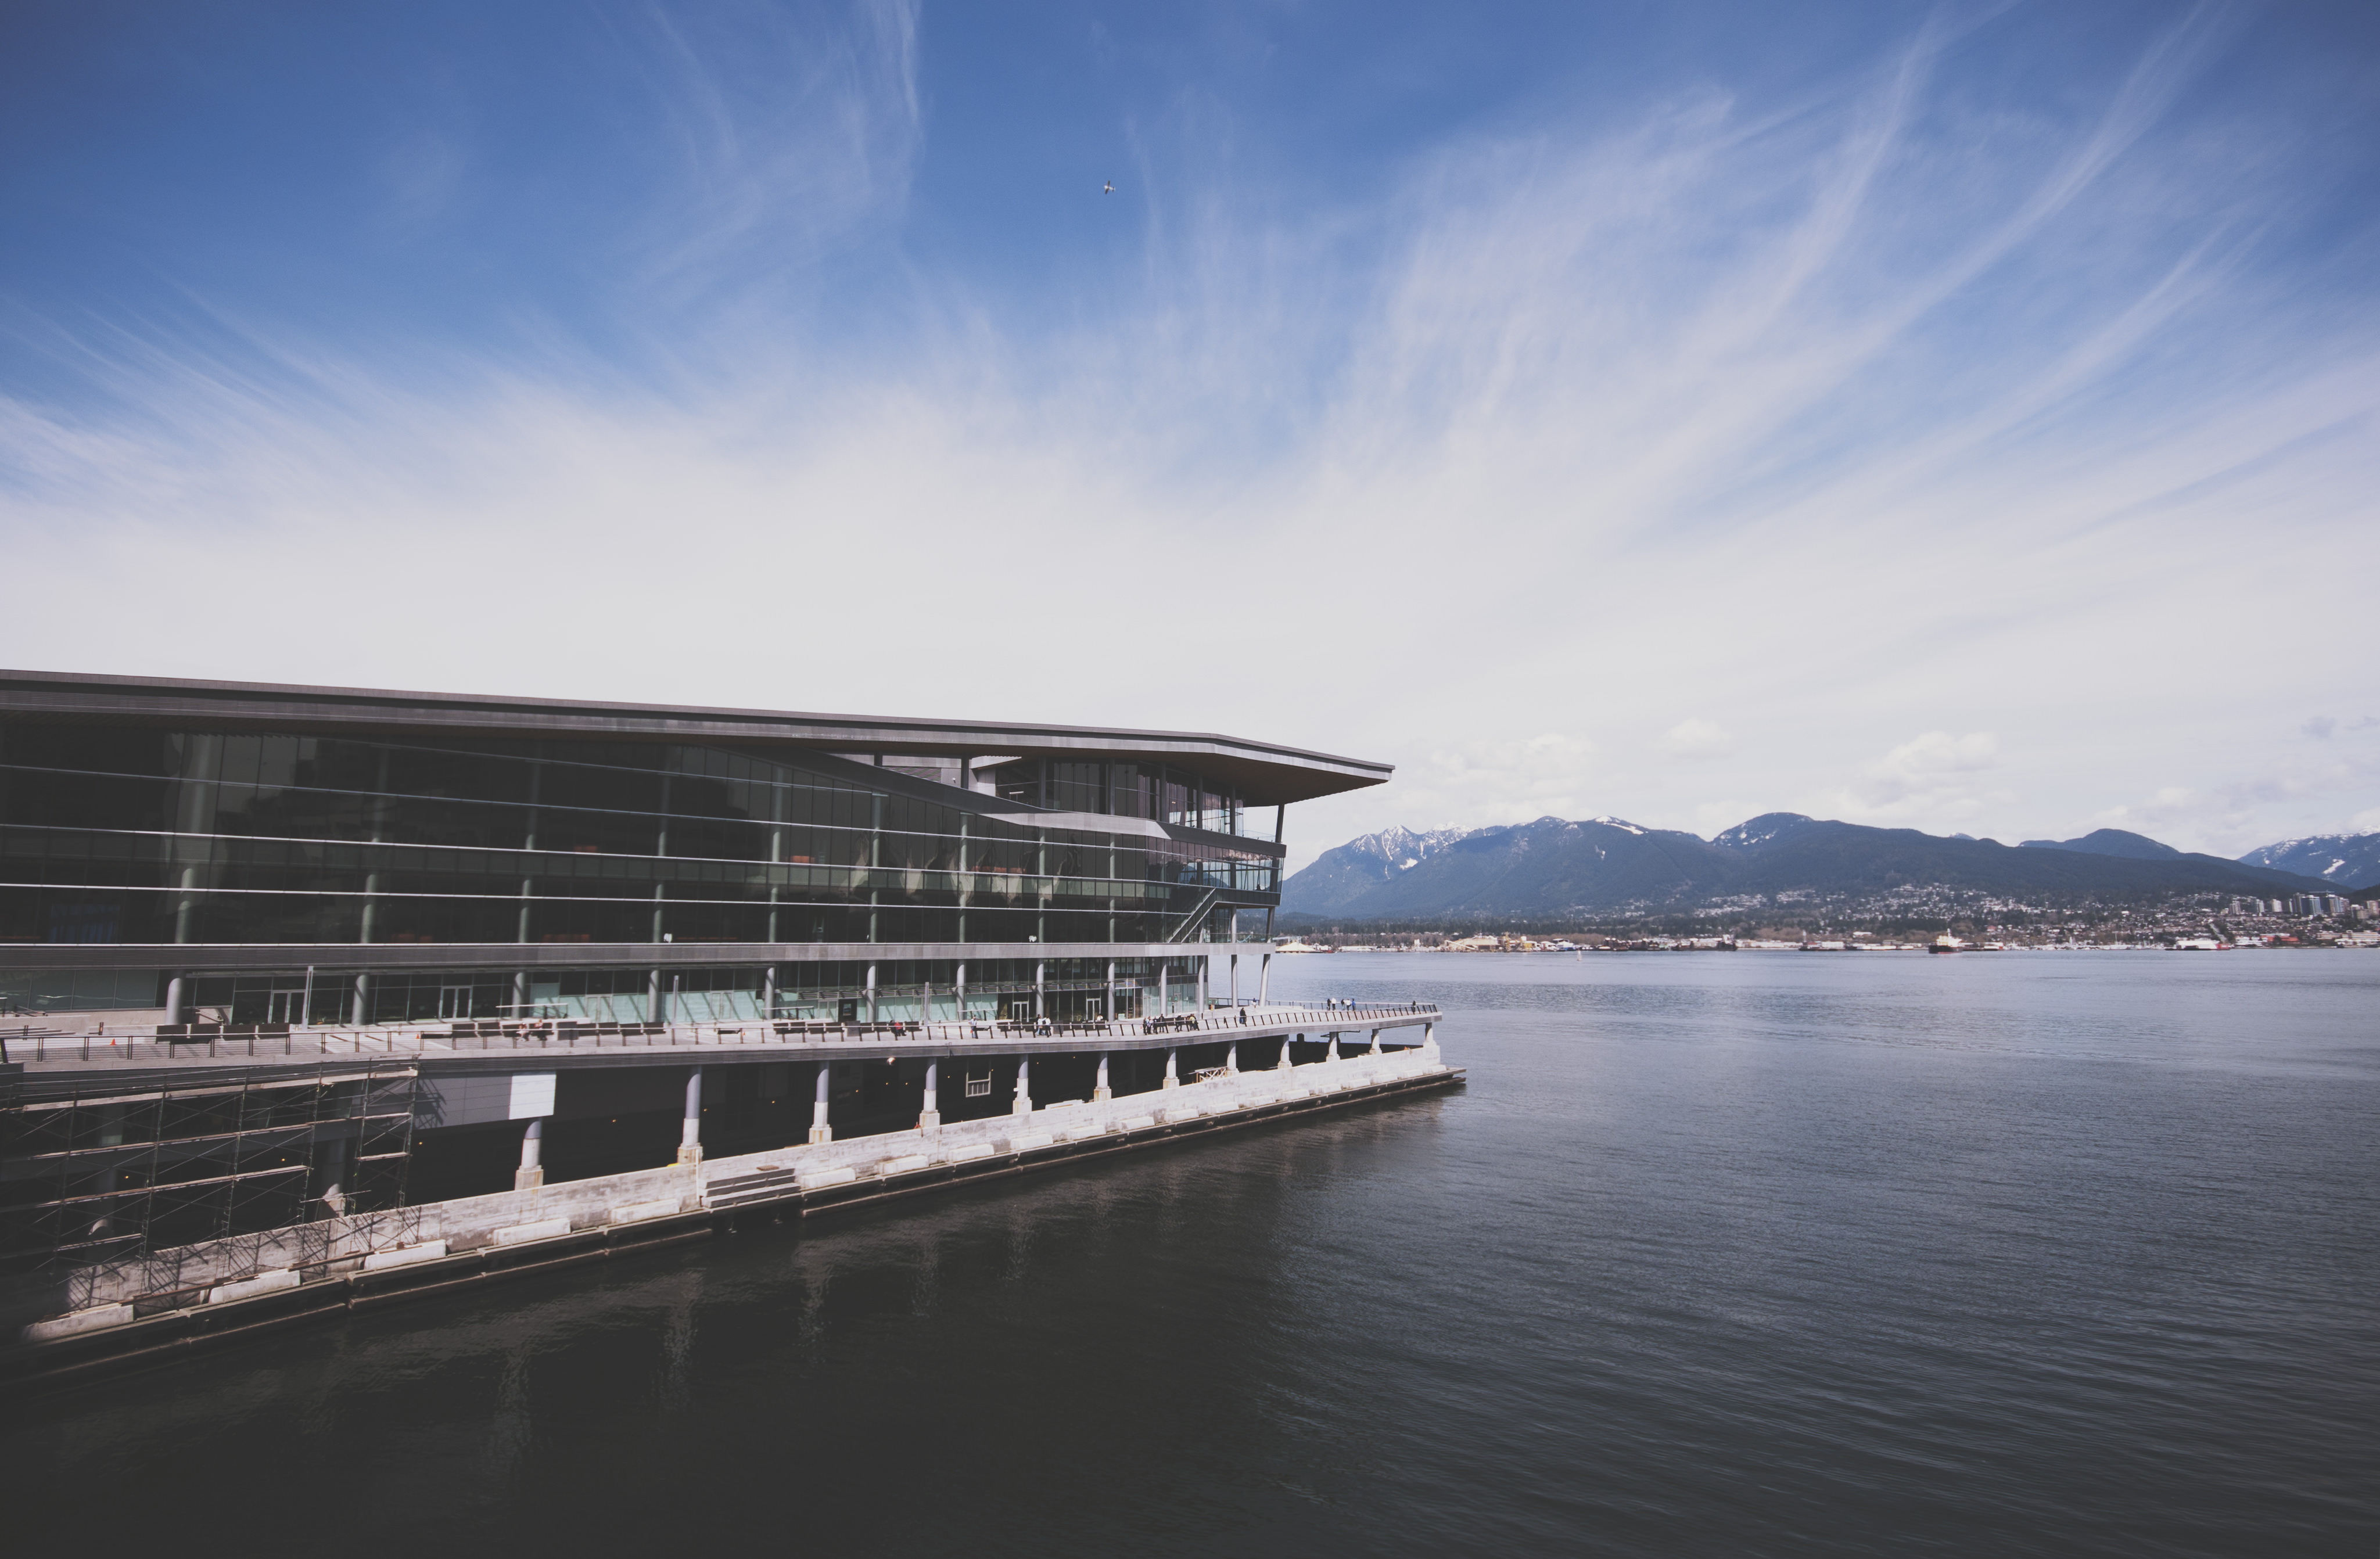
sea, coast, water, ocean, horizon, dock, architecture, structure, boat, bridge, wave, building, city, pier, river, ship, construction, reflection, vehicle, bay, harbor, port, waterfront, stadium, blue sky, clouds, daylight, mountains, watercraft, cruise ship, passenger ship, sport venue